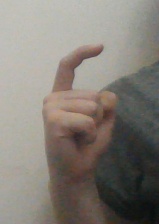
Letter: ra